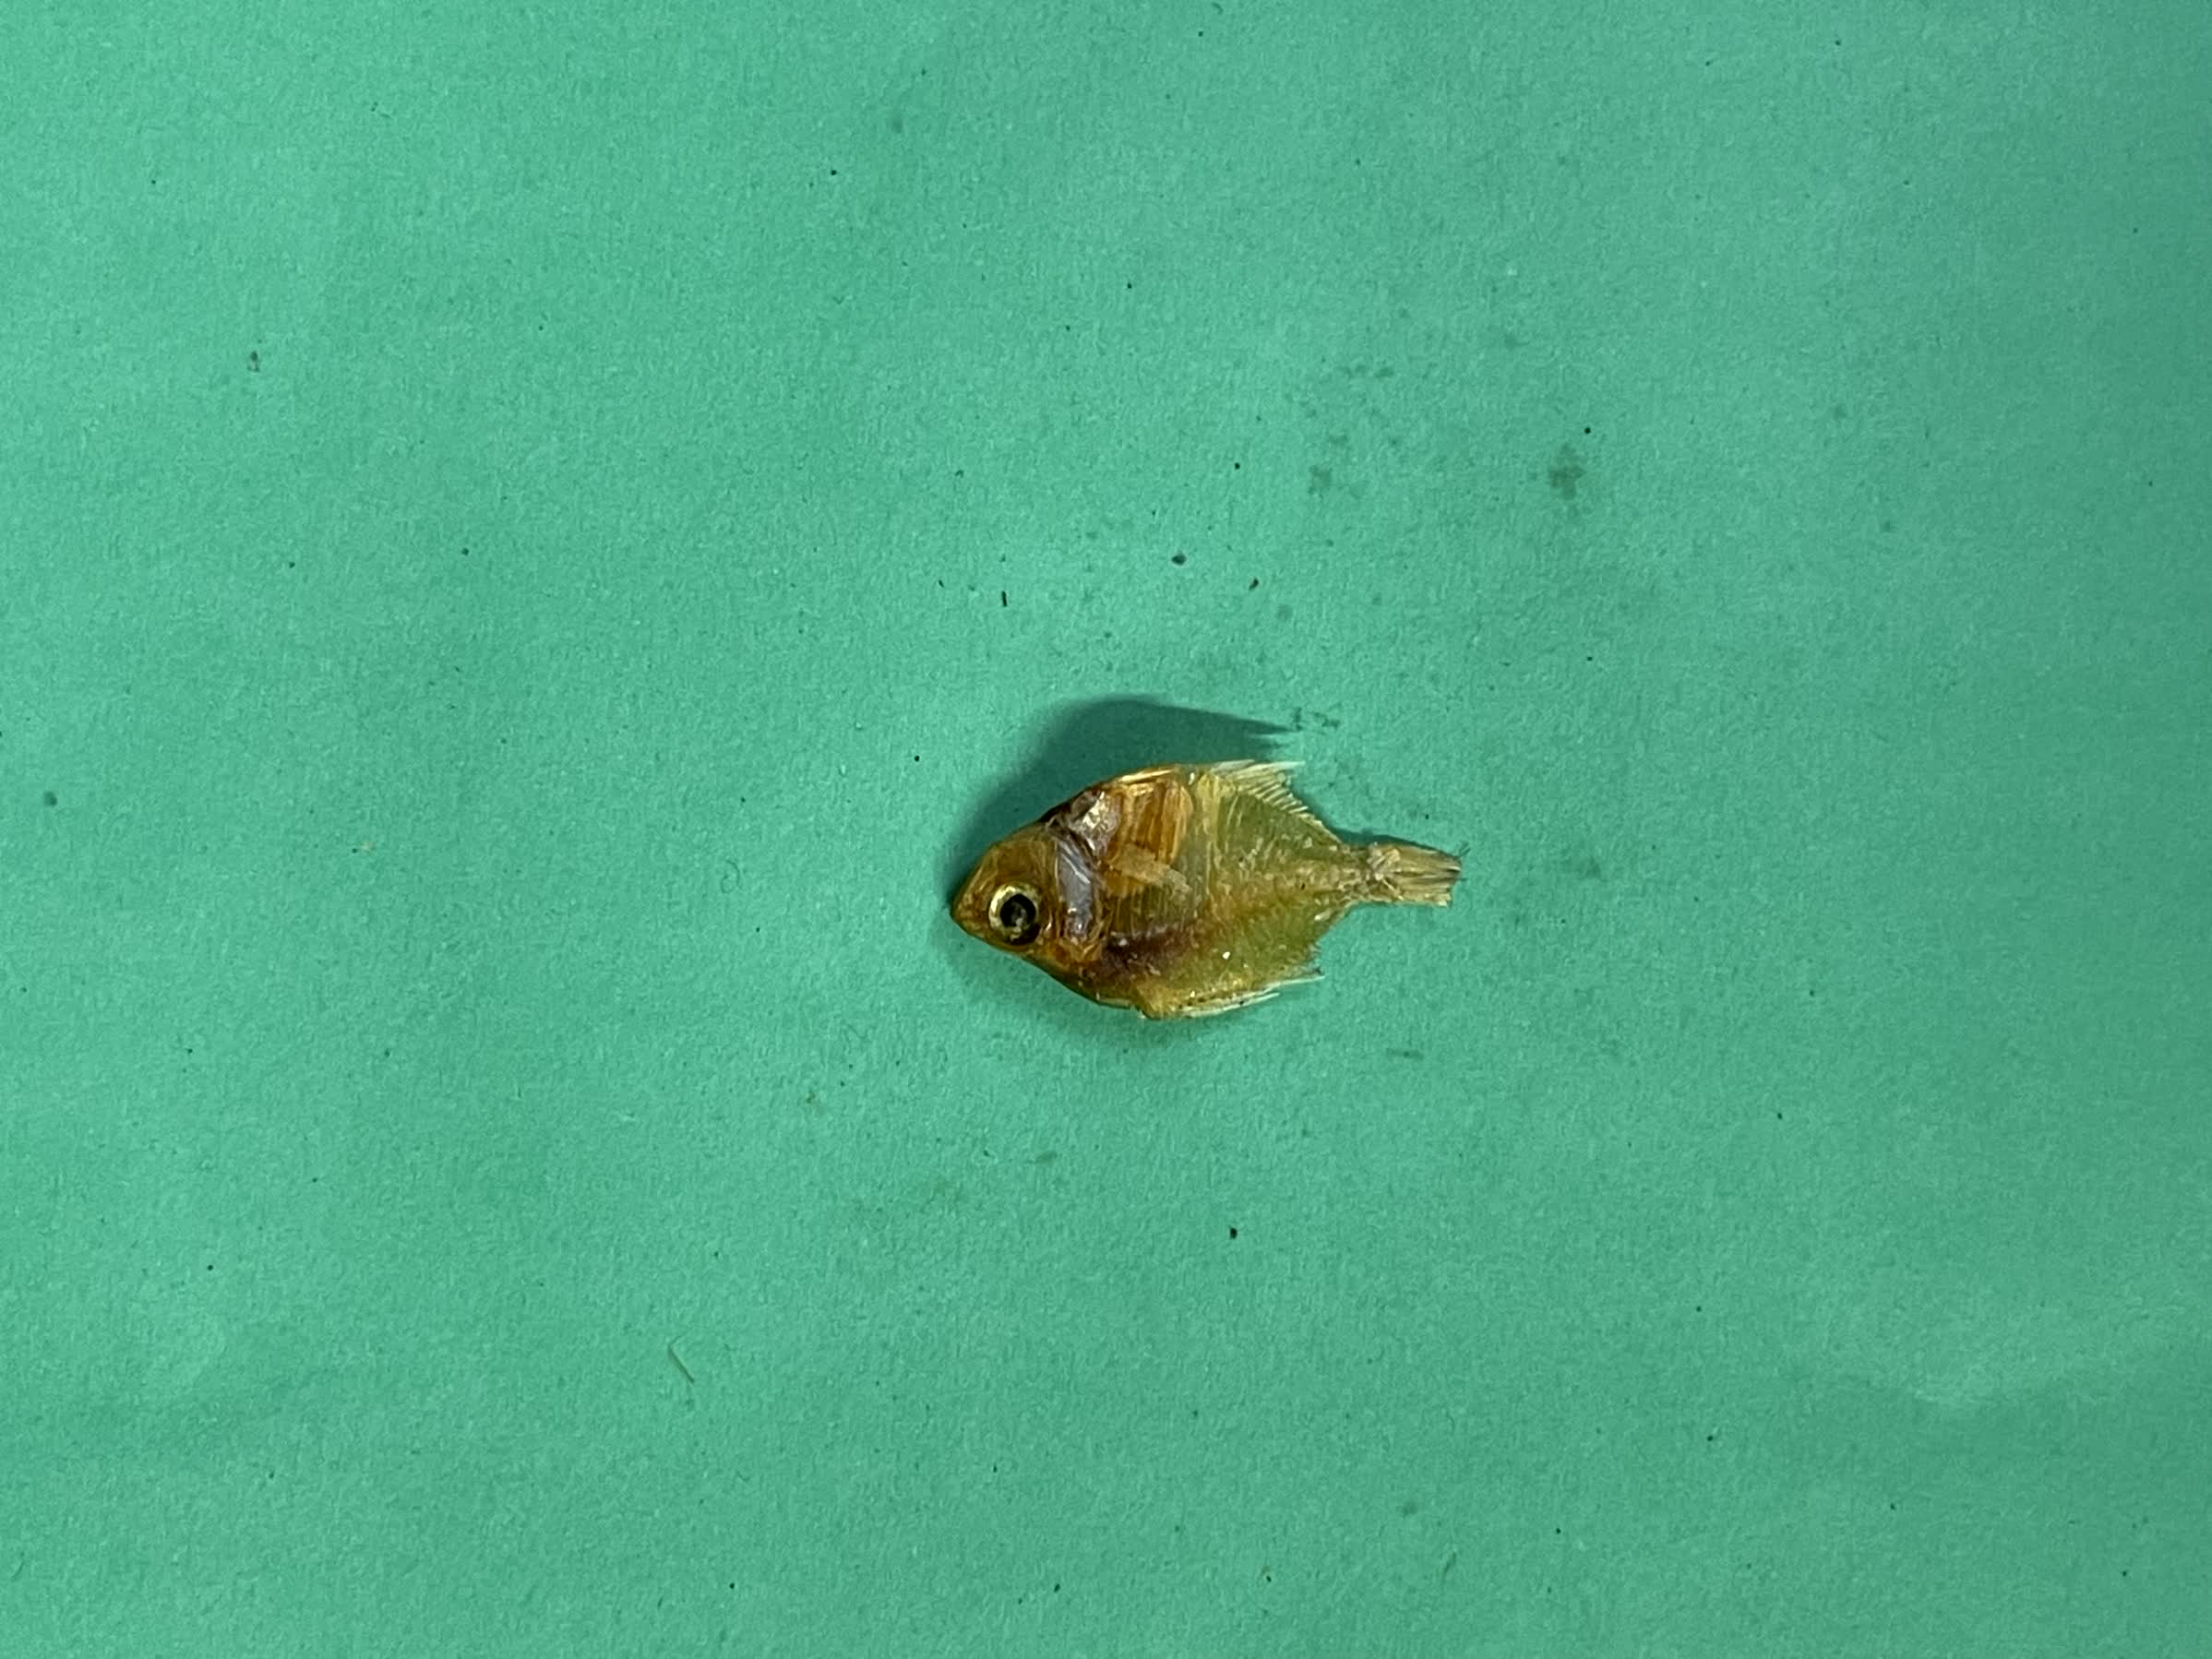
Species: Chanda